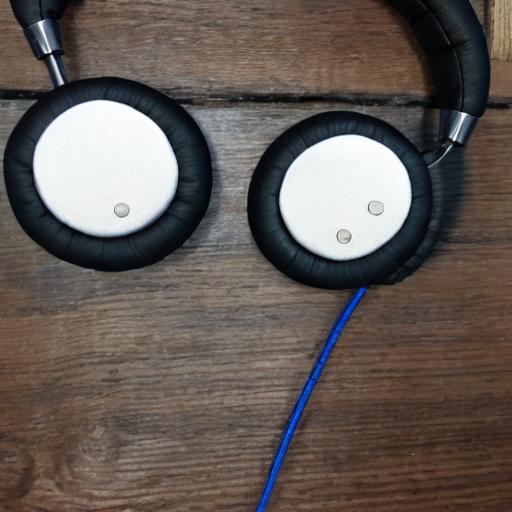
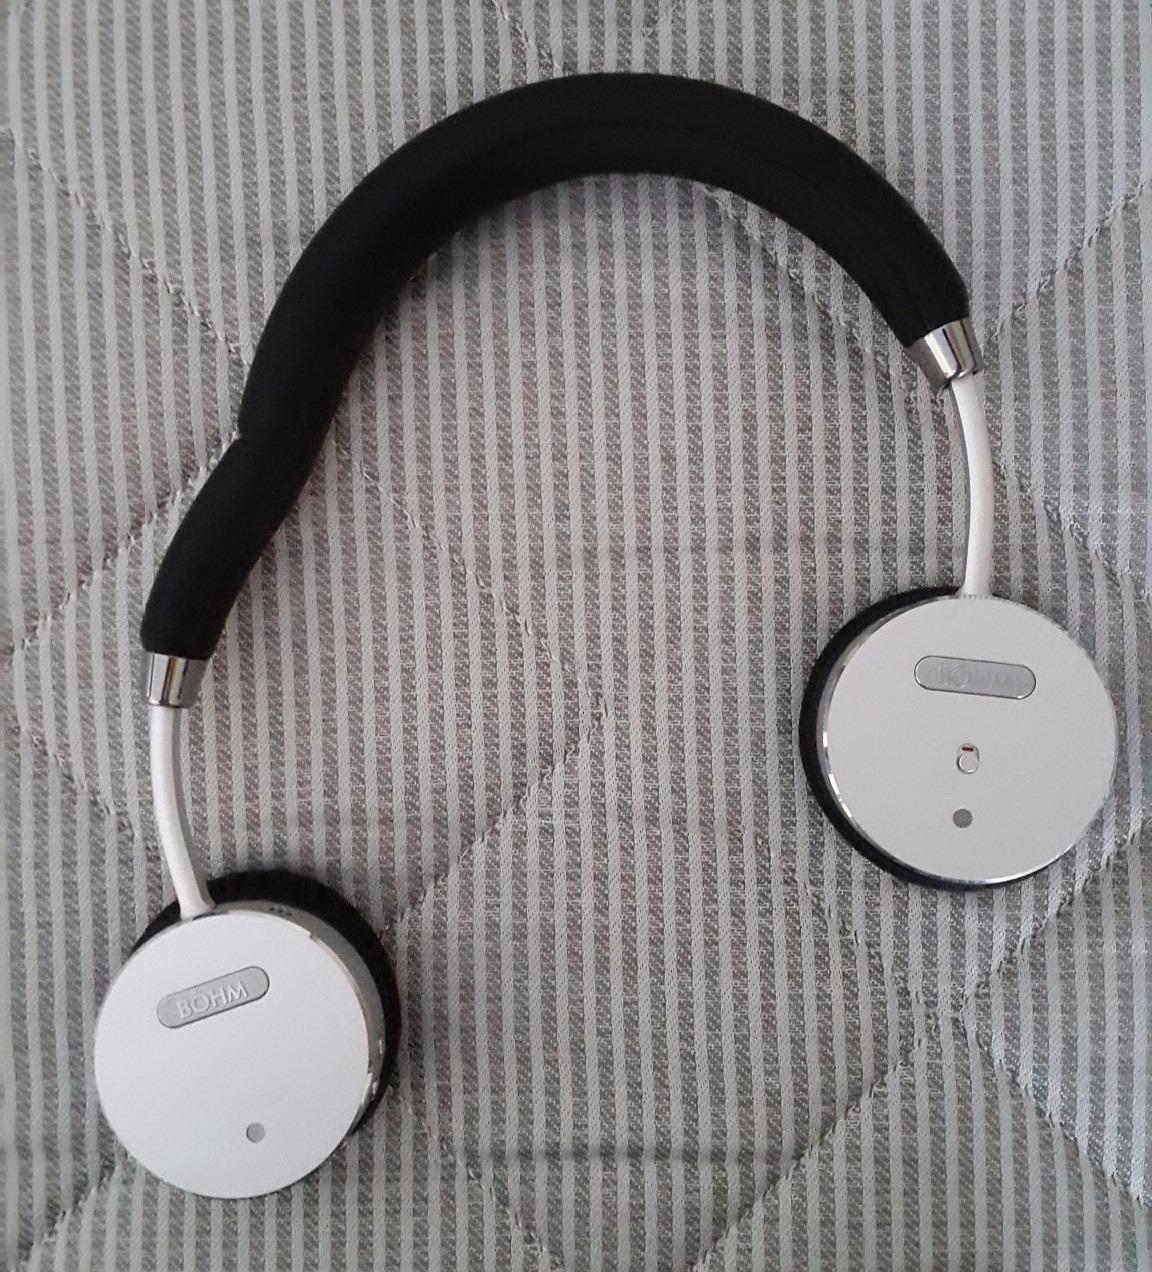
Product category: headphones
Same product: no